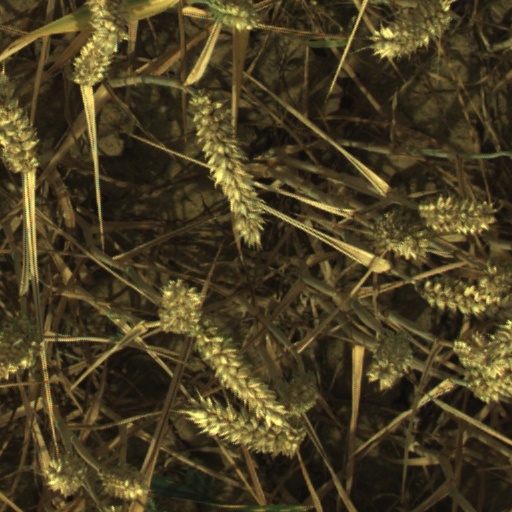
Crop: wheat